Vladimir Kurasov

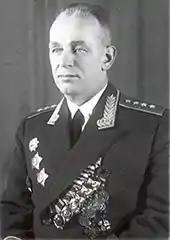
Kurasov, 1950s

Vladimir Vasilyevich Kurasov (July 7(19), 1897 – November 30, 1973) was a Soviet military leader, Chief of Staff of Kalinin Front (renamed as 1st Baltic Front) during World War II, reaching service rank of Army General, Hero of the Soviet Union.